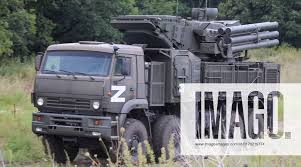
Label: Air Defense